Forbidden Corner

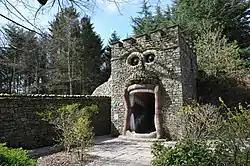
The Facetower located at The Forbidden Corner

The Forbidden Corner is a folly garden located in the Tupgill Park Estate, at Coverham in Coverdale, in the Yorkshire Dales National Park, England. It is open to the public.